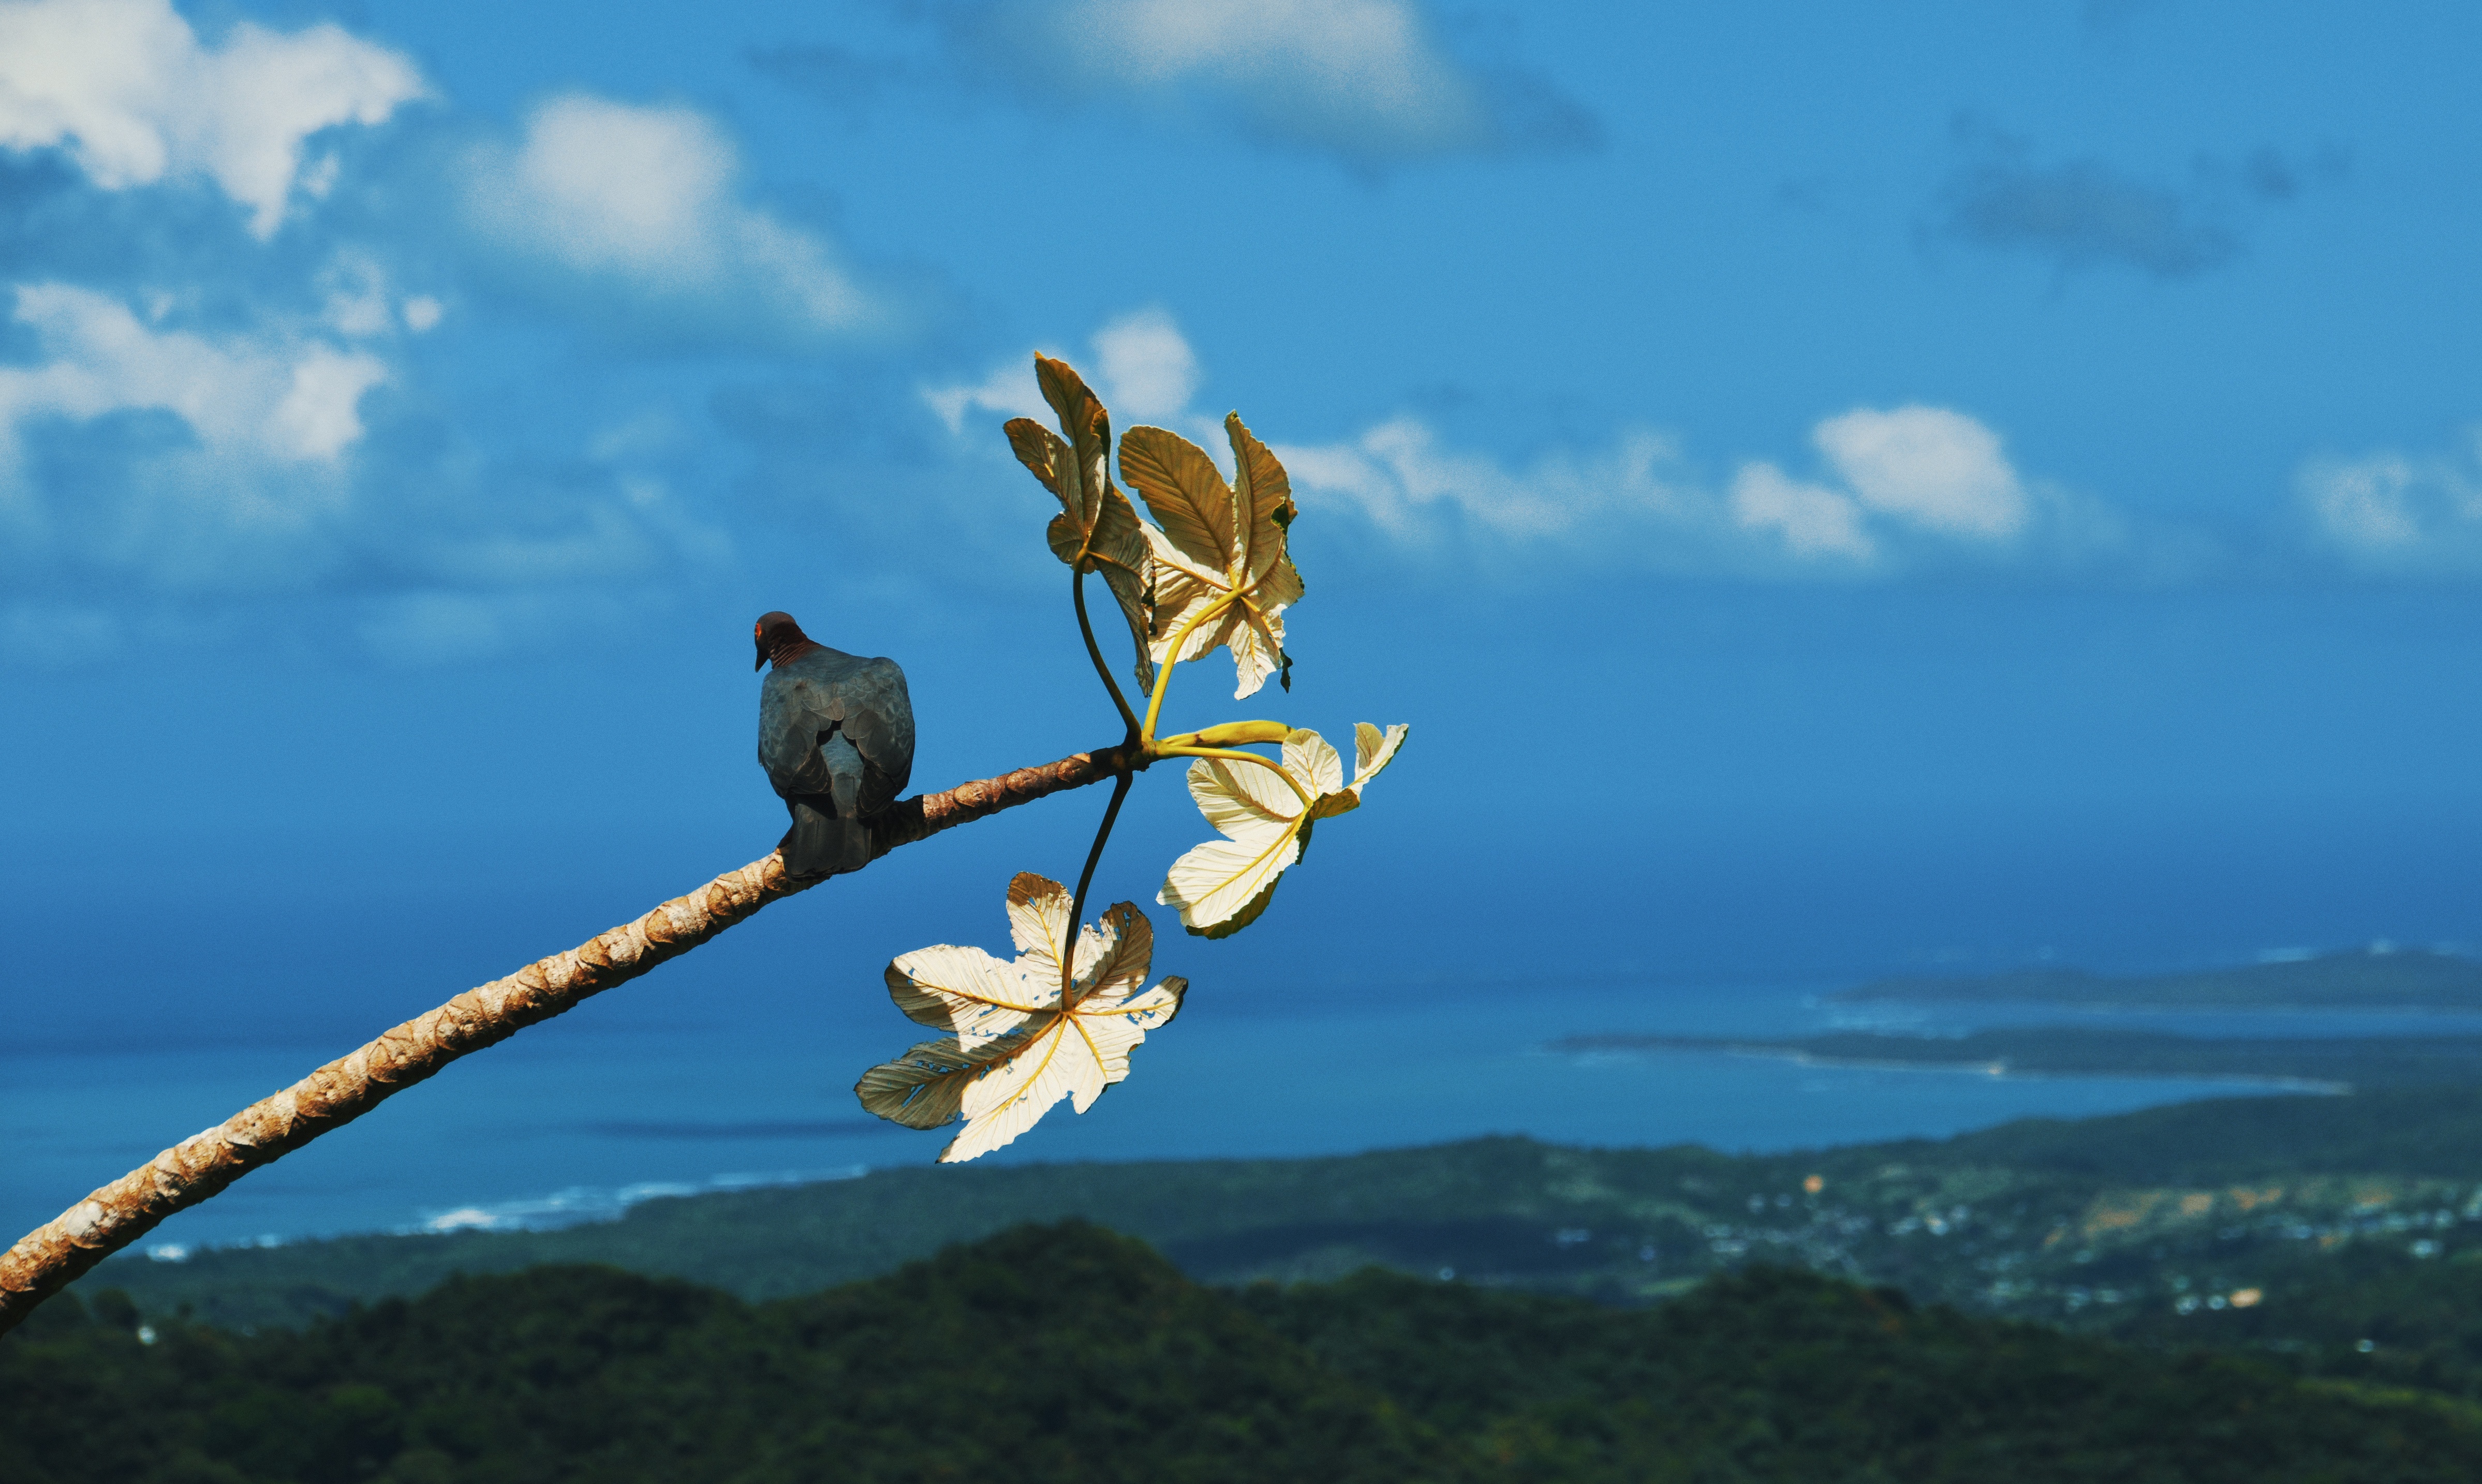
sea, nature, branch, bird, wing, sky, sunlight, leaf, flower, wind, blue, macro photography, atmosphere of earth